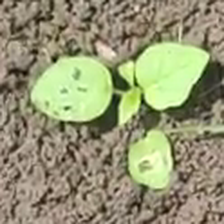
Weed species: Kena_(Commplina_benghalensio)